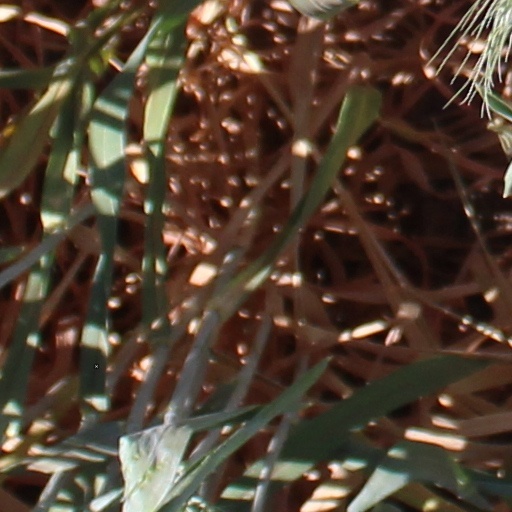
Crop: wheat